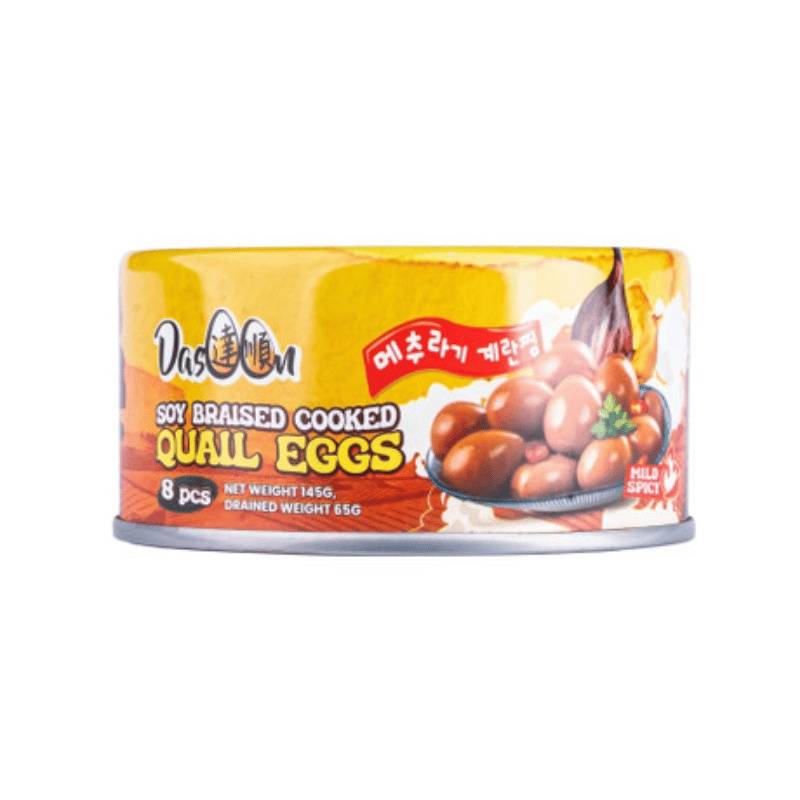
[Halal] Dasoon Soy Braised Cooked Quail Eggs MILD SPICY Can 8pc
Brand: SS $6.85/Eugene
Category: Food, Beverages & Tobacco > Food Items > Meat, Seafood & Eggs > Eggs > Prepared Eggs